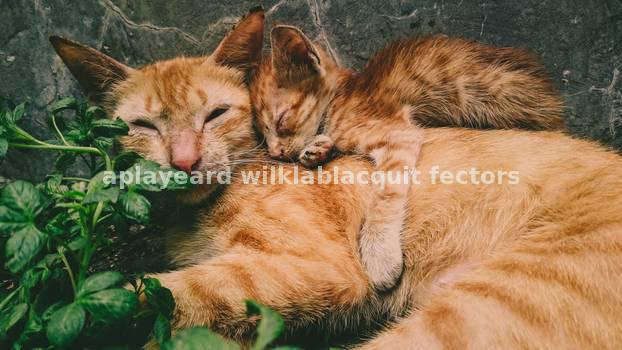
Label: Watermark